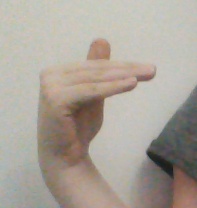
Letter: khaa